Structure of the Australian Army during World War I

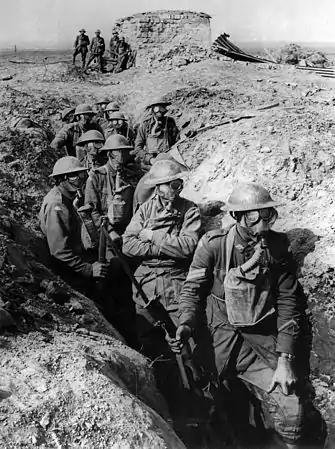
Australian infantry, Ypres 1917

The structure of the Australian Army during World War I included a small force of mostly militia which served in Australia and larger expeditionary forces which were raised for deployment overseas following the outbreak of the conflict in August 1914. The home army consisted of the small regular Permanent Forces, the part-time Citizen Forces, and the Australian Garrison Artillery, which were maintained in Australia to defend the country from attack, while expeditionary forces consisted of the Australian Naval and Military Expeditionary Force (AN&MEF) which occupied German New Guinea from September 1914, and the Australian Imperial Force (AIF) which fought at Gallipoli in 1915, and in the Middle East and on the Western Front in Europe from 1916 to 1918. Following an initial precautionary mobilisation following the outbreak of war, by the end of August 1914 those units of the reserve formations of the home army that had been activated began to stand down. From 1915, only skeleton garrisons were maintained at coastal forts. Meanwhile, as the war continued overseas the AIF sustained heavy losses, and although it expanded considerably during the war, with the voluntary recruitment system unable to replace its casualties by 1918 most of its units were significantly undermanned.